Catastrophe (Morris and McGann book)

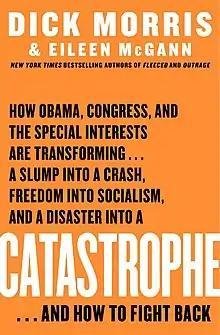
First edition cover

Catastrophe: How Obama, Congress, and the Special Interests Are Transforming a Slump into a Crash, Freedom into Socialism, and a Disaster into a Catastrophe . . . and How to Fight Back is a 2009 book co-written by American political commentator Dick Morris and his wife Eileen McGann, which spells out hypothetical catastrophic consequences of the Barack Obama administration policies and shows how the Obama administration could be stopped.